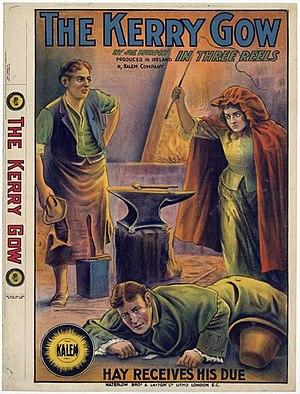
Affiche de cinéma
Sidney Olcott, est né le 20 septembre 1872, à Toronto. Il est mort le 16 décembre 1949 à Hollywood. C'est un pionnier du cinéma américain : acteur, réalisateur, scénariste et producteur. On lui doit le premier Ben-Hur; le premier film de fiction tourné en Irlande The Lad from Old Ireland ; l'un des tout premiers longs métrages américains From the Manger to the Cross, la seule Passion du Christ filmée en Égypte et en Palestine.
The Kerry Gow est un film américain sorti en 1911, réalisé par Sidney Olcott en Irlande, avec lui-même et Alice Hollister et Jack J. Clark. L'adaptation par Gene Gauntier d'une pièce de Joseph Murphy.